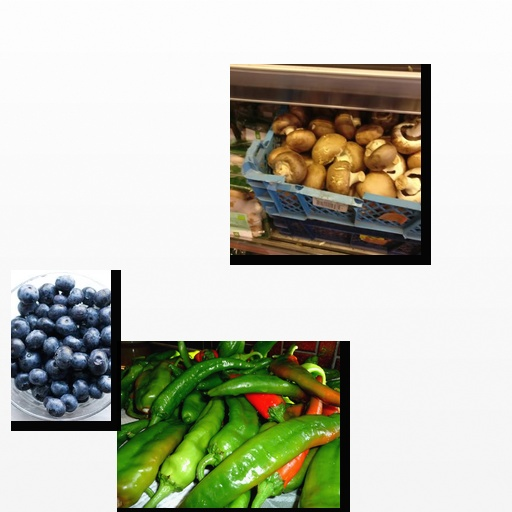
Food items: chili_pepper, blueberry, mushroom